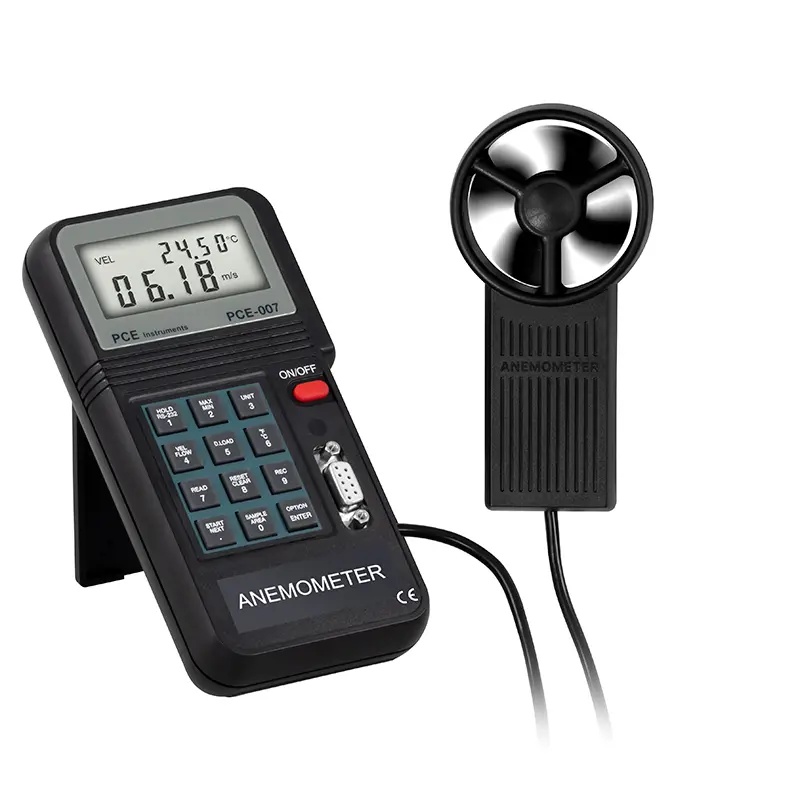
Air Velocity / Temperature Data Logger PCE-007
Description Accurate Anemometer meter with connection port, memory, software for measuring wind speed, temperature and Anemometer This Anemometer meter is very economical. With this Anemometer meter you can measure wind speed and air temperature. Once you have the right cross section, the Anemometer meter will show the air volume flow. The readings can be stored in the device and then transferred to a computer for further analysis. As such, you can take a series of measurements with the Anemometer meter off-site, then look closely at the data once back at the office. In this way, you save time and maintain a high level of accuracy in readings. The external impeller, connected by a 1.5 m / 4.9 ft long cable, increases the mobility and flexibility of measurements of wind speed. These Anemometer meters form a part of the basic equipment of an installation technician for ventilation systems. The useful life of the battery is approx. 50 hours with a current of 300-mA/h. If you wish to take timed measurements over a period of time longer than 2 days, you will need to use a battery pack, or a power adapter. Highlights - Measures wind speed and air temperature - Calculate and shows Data logger - Stores up to 2000 readings - Comes with an RS-232 interface - Has software to transfer data - Shows distinct units of measurement - Has a dual display - Is easy to use - Max/Min/Hold functions - Auto-Power off Specification Ranges of measurement with the corresponding symbol of measurement displayed for the PCE-007 Flow meter: - m / s - Feet/min - Knots - Km/h - Mph - °C / °F - m³/min 0.3 ... 45.0 0.3 ... 8800 0.3 ... 88.0 0.3 ... 140.0 0.3 ... 100.0 0.0 ... 45.0 / 32 ... 113°F 0.0 ... 999,900 Resolution: - Wind speed - Air temperature - Data logger 0.01 m/s (the same for all units) 0.2°C / 32.4°F 0.001 to 100 (according to the measurement range) Accuracy: - Wind speed - Air temperature - Data logger ±3% ±0.1 (the same for all units) ±1°C / 33.8°F Calculated from the wind speed and the surface Interface Yes, RS-232 for data transfer Memory Yes, 2000 readings either as wind speed or temperature. Don't forget: if the memory is full, it will save all currently stored data, but if the batteries have no power, then all the data will be lost. Software Yes, for the configuration of the device and to transfer data to a computer (with Windows 95, 98, 2000 or XP Professional) Measurement values can be exported to other programmes such as Excel. Data transmission rate (via software) 1 s Side wheel - Casing - Dimensions Sapphire (set upon bearings of precious stones) 66 x 132 x 29.2 mm / 2.6 x 5.2 x 1.1 in Display 2 double LCDs with 4 digits Operating conditions Data logger: 0 ... 50°C / 32 ... 122°F, <80% r.h. Side wheel: 0 ... 60°C / 32 ... 140°F, <80% r.h. Power 1 x 9V battery (approx. 50 hours of use) Dimensions of the device 88 x 168 x 26.2mm / 3.5 x 6.6 x 1 in Enclosure ABS plastic Weight 350g / < lb Delivery Scope 1 x PCE-007 Anemometer meter with impeller and 1.5 m / 4.9 ft long cable 1 x Interface 1 x Software 1 x Battery 1 x Bag 1 x User's manual Downloads Datasheet
Brand: PCE
Category: Hardware > Tools > Measuring Tools & Sensors > Anemometers